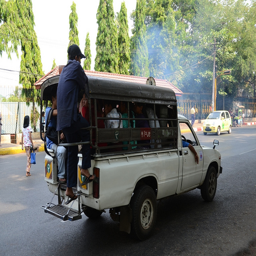
TRUCK TRANSFORMED INTO  A BUS, FULL OF PASSENGERS
A street scene with people standing on the back of a truck.
many people are inside a small escort bus
A man riding on the back of a truck filled with people.
A Toyota pickup with a dozen people in its enclosed camper